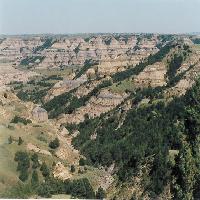
Weather: cloudy or overcast